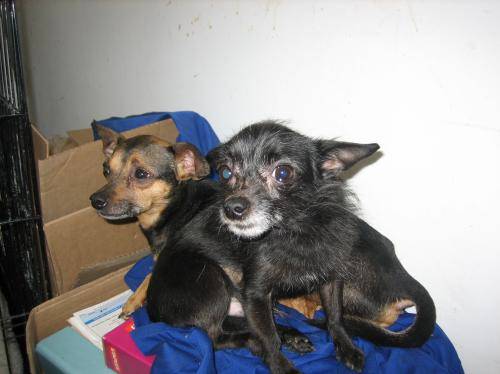
Label: dog